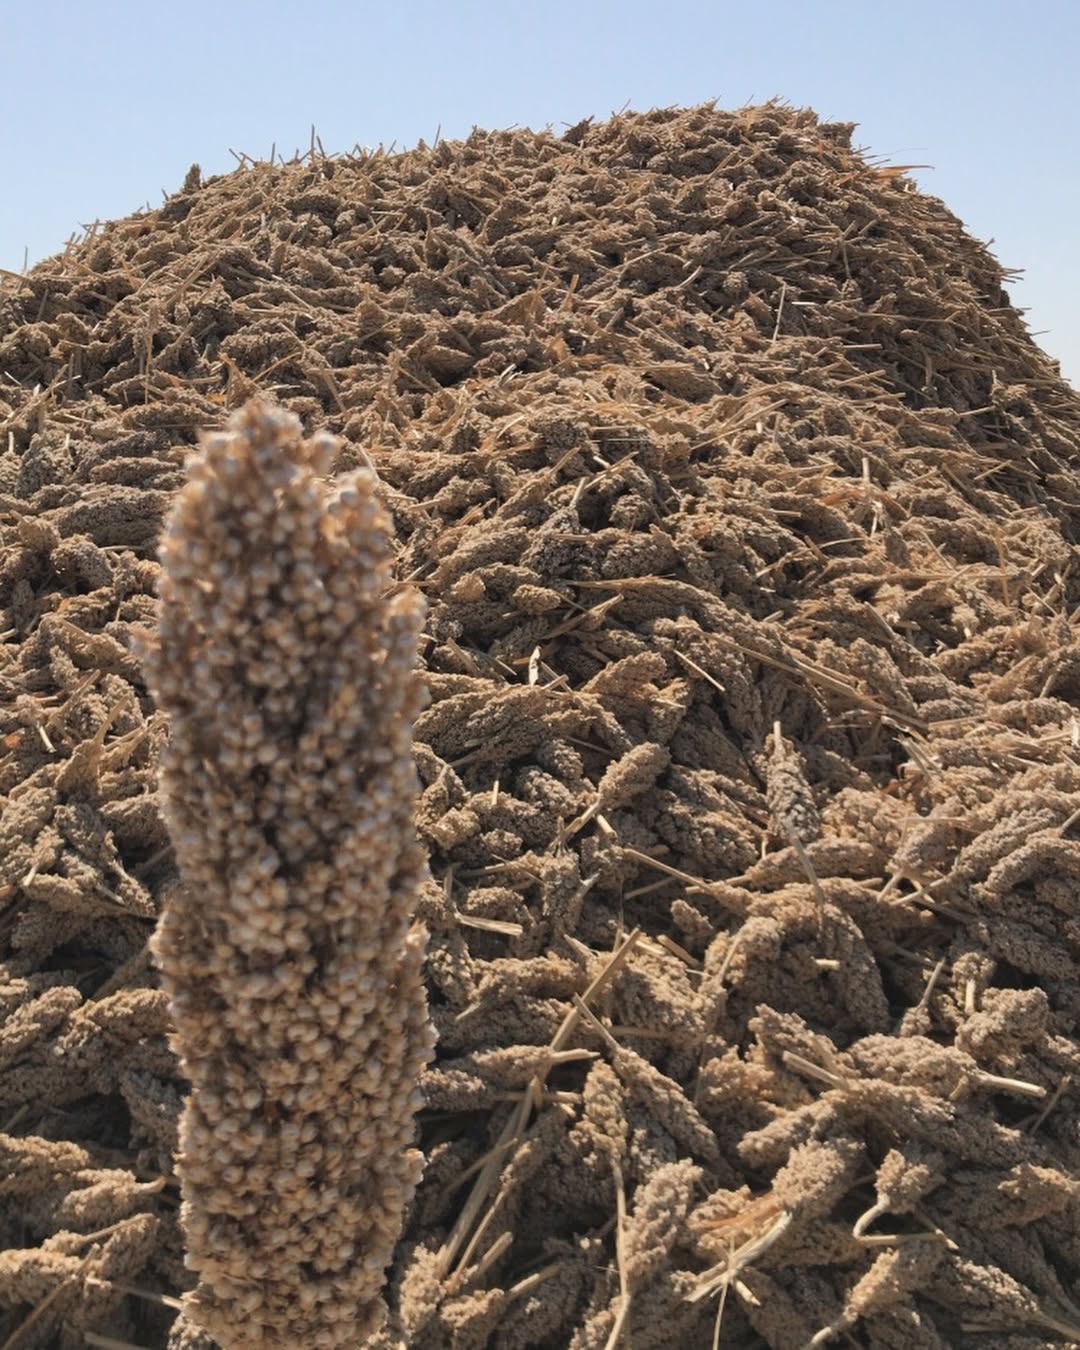
الوصف بالفصحى: كومة كبيرة من محصول الذرة (العيش) بعد عملية الحصاد تظهر جودة الإنتاج الزراعي.
الوصف بالعامية السودانية: عرموش كبير من العيش (الذرة) بعد الحصاد والخير باسط في شكل كوم ضخمه
التصنيف: Food & Drinks